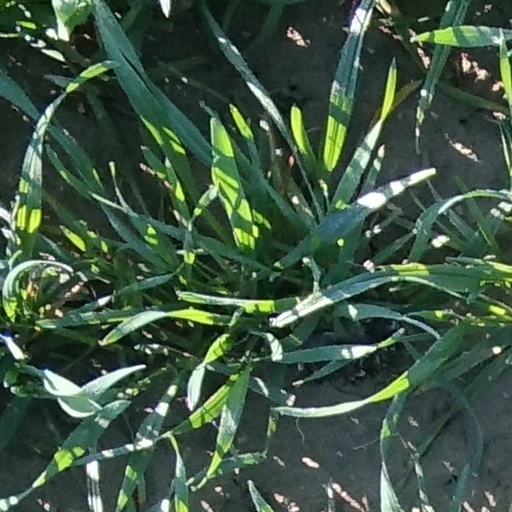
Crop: wheat